Jack Webb

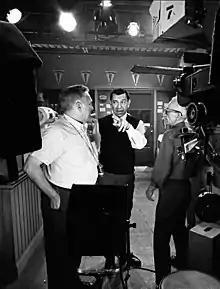
Jack Webb and Walter Strenge on the set of "Dragnet", 1966

Shortly after leaving his position at Warner Bros., he first attempted to produce an adaptation of the "Selena Mead" books by Patricia McGerr for CBS, then Webb teamed with Universal Television to begin work on a new "Dragnet" series. A pilot television film, based on the Harvey Glatman serial killings, was produced in 1966 for NBC, with Webb's Sgt. Joe Friday joined by Harry Morgan as Officer Bill Gannon. Webb had tried to get Ben Alexander to reprise his role as Frank Smith, but Alexander would not leave the ABC series "Felony Squad."